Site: brandenburg
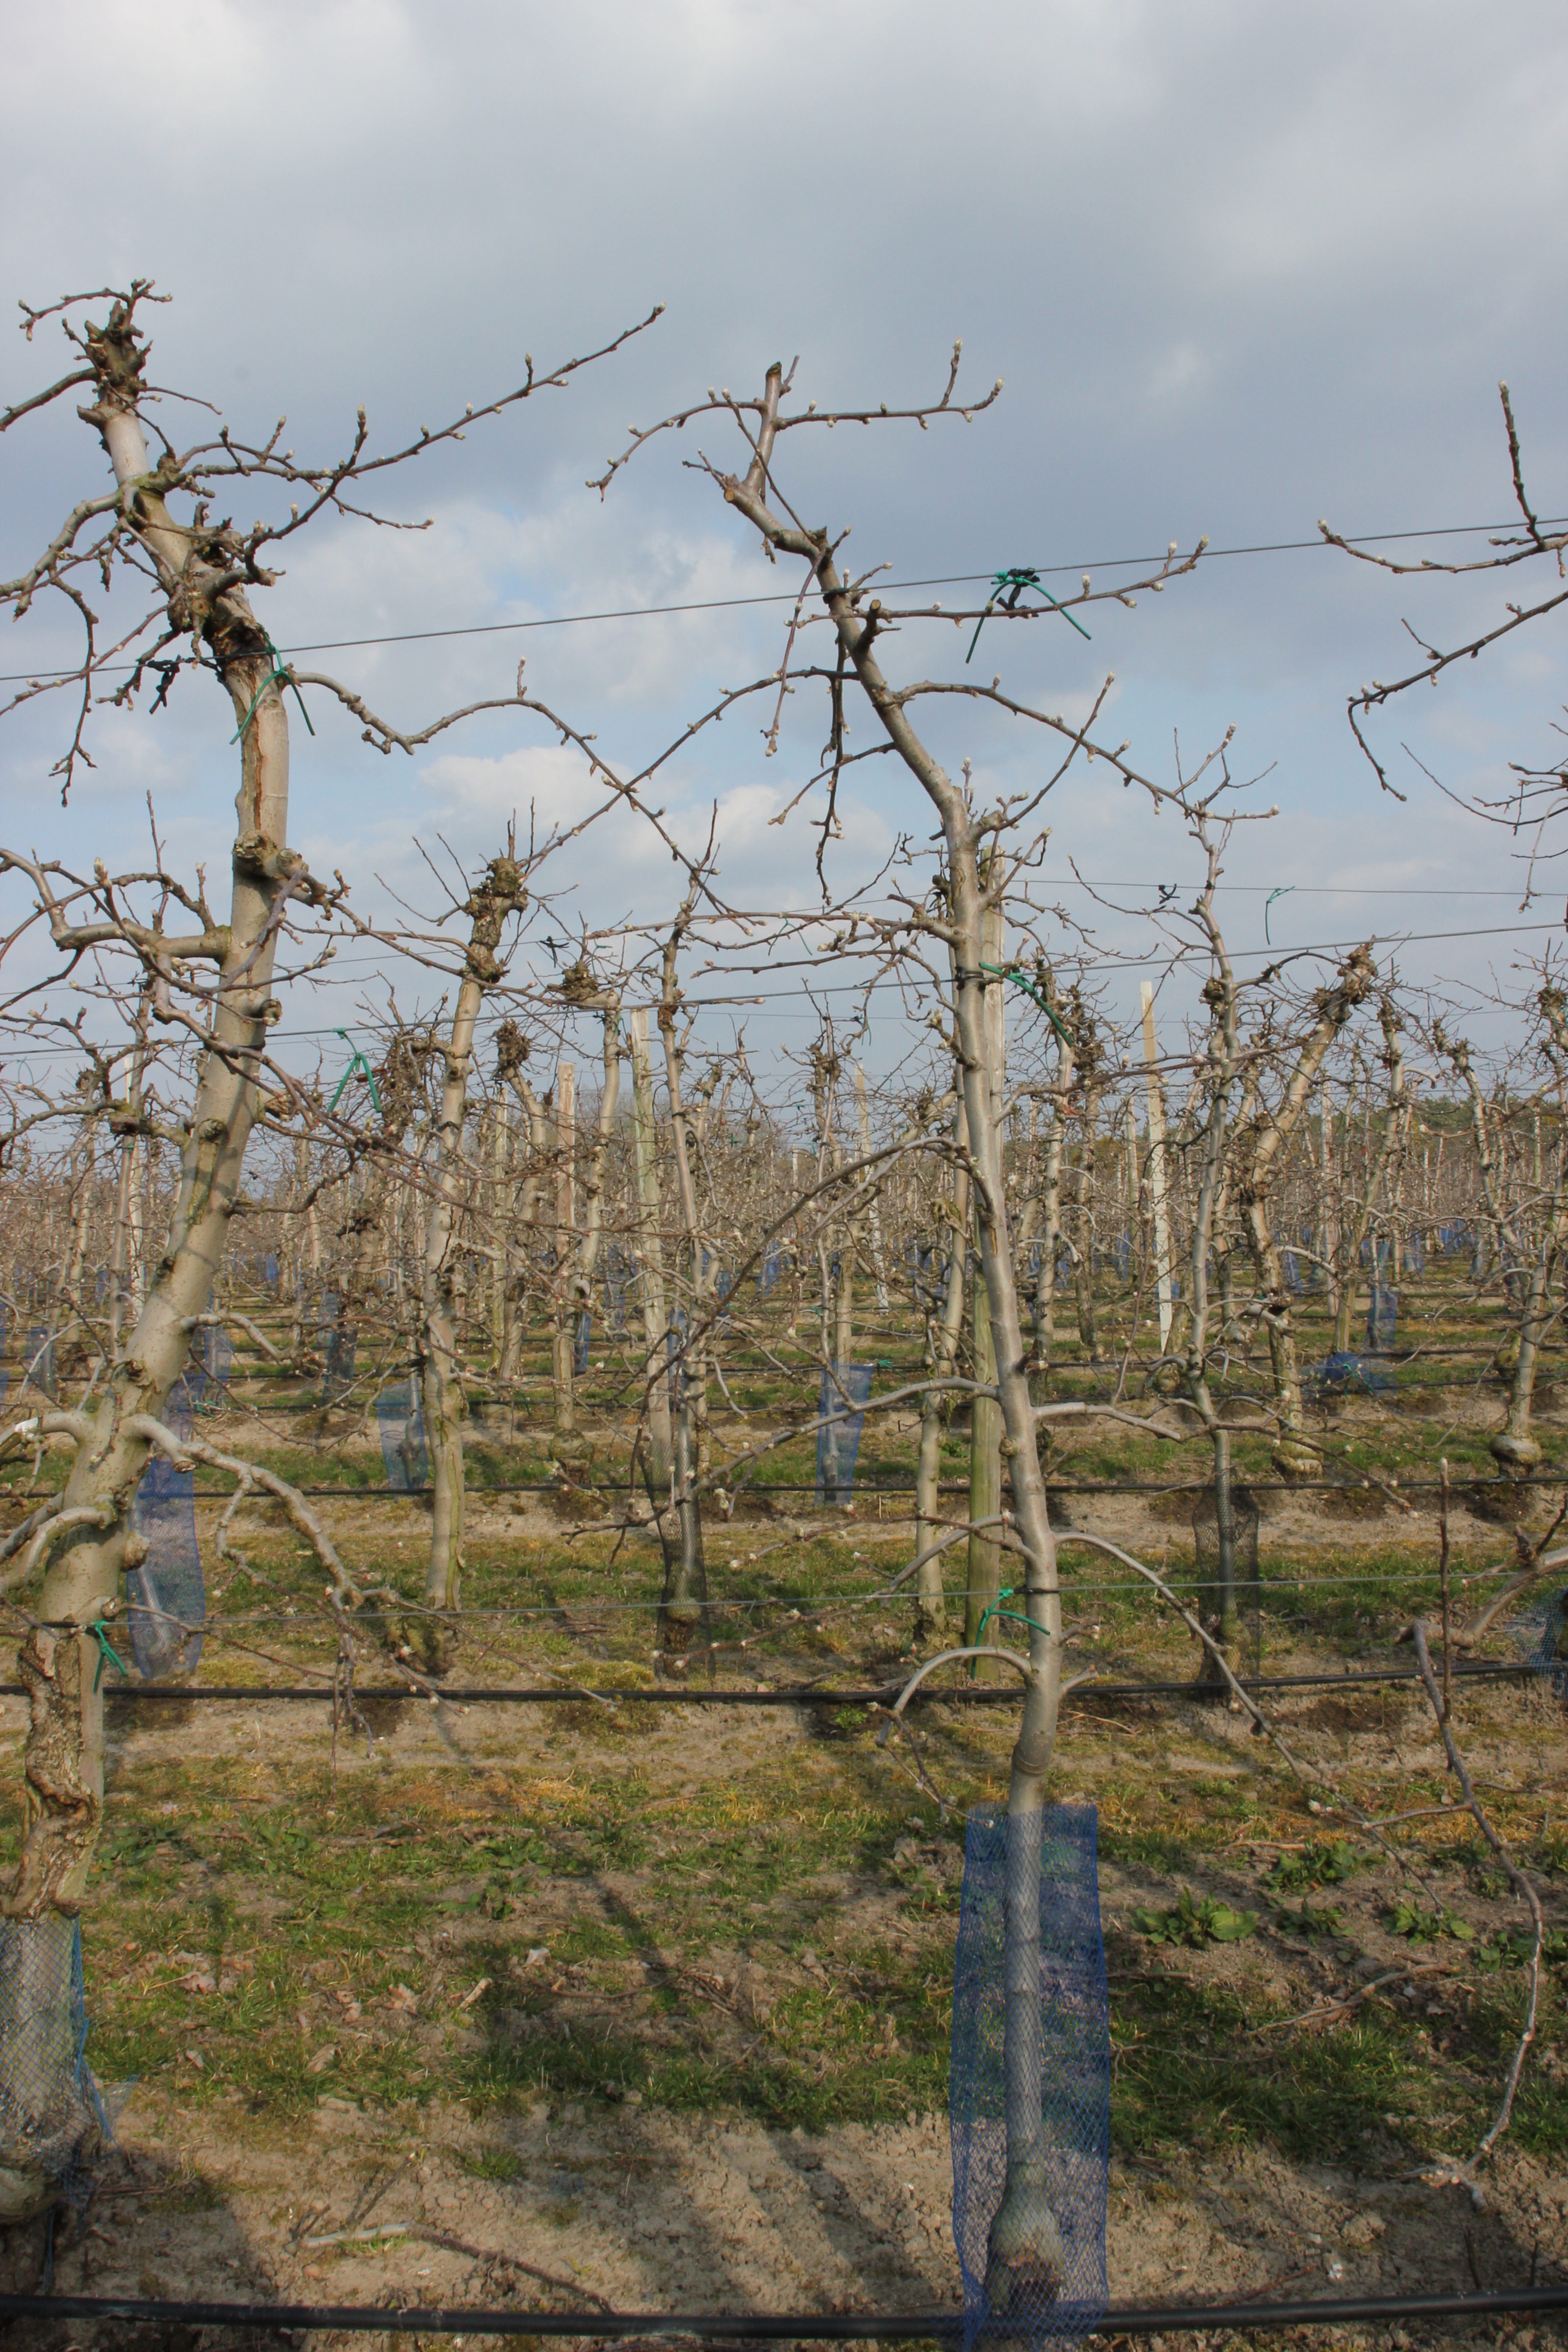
Growth stage (BBCH 03): Bud development